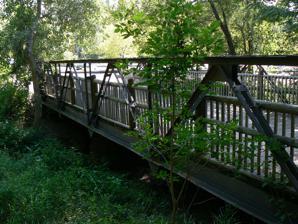
Building: Mynard Road Bridge
Country: United States of America
Year built: 1900
United States historic place Bridge U.S. National Register of Historic Places Mynard Road Bridge Show map of Nebraska Show map of the United States Nearest city Ashland, Nebraska Coordinates 40°58′22″N 96°04′55″W / 40.97278°N 96.08194°W / 40.97278; -96.08194 Area less than one acre Built 1900 Built by J.R. Sheeley and Company Architectural style Warren truss leg bedstead MPS Highway Bridges in Nebraska MPS NRHP reference No. 92000707 Added to NRHP June 29, 1992 The Mynard Road Bridge , now located near Ashland, Nebraska , is a historic Warren truss leg bedstead bridge that was built in 1900. It was probably built by J.R. Sheeley and Company , of Lincoln, Nebraska and was listed on the National Register of Historic Places in 1992. The 50-foot (15 m) Mynard Road Bridge was the longest of its engineering type remaining in the state of Nebraska when the historic inventory was done in 1992, and was still used for vehicular traffic at that time. The bridge was originally situated on the Maynard Road and was built to span an unnamed stream, 4.7 mi (7.6 km) southeast of Louisville, Nebraska . In 2000, the bridge was relocated to be used as a pedestrian bridge at the Lee G. Simmons Conservation Park and Wildlife Safari . Detail of trusses Top rivets on truss References